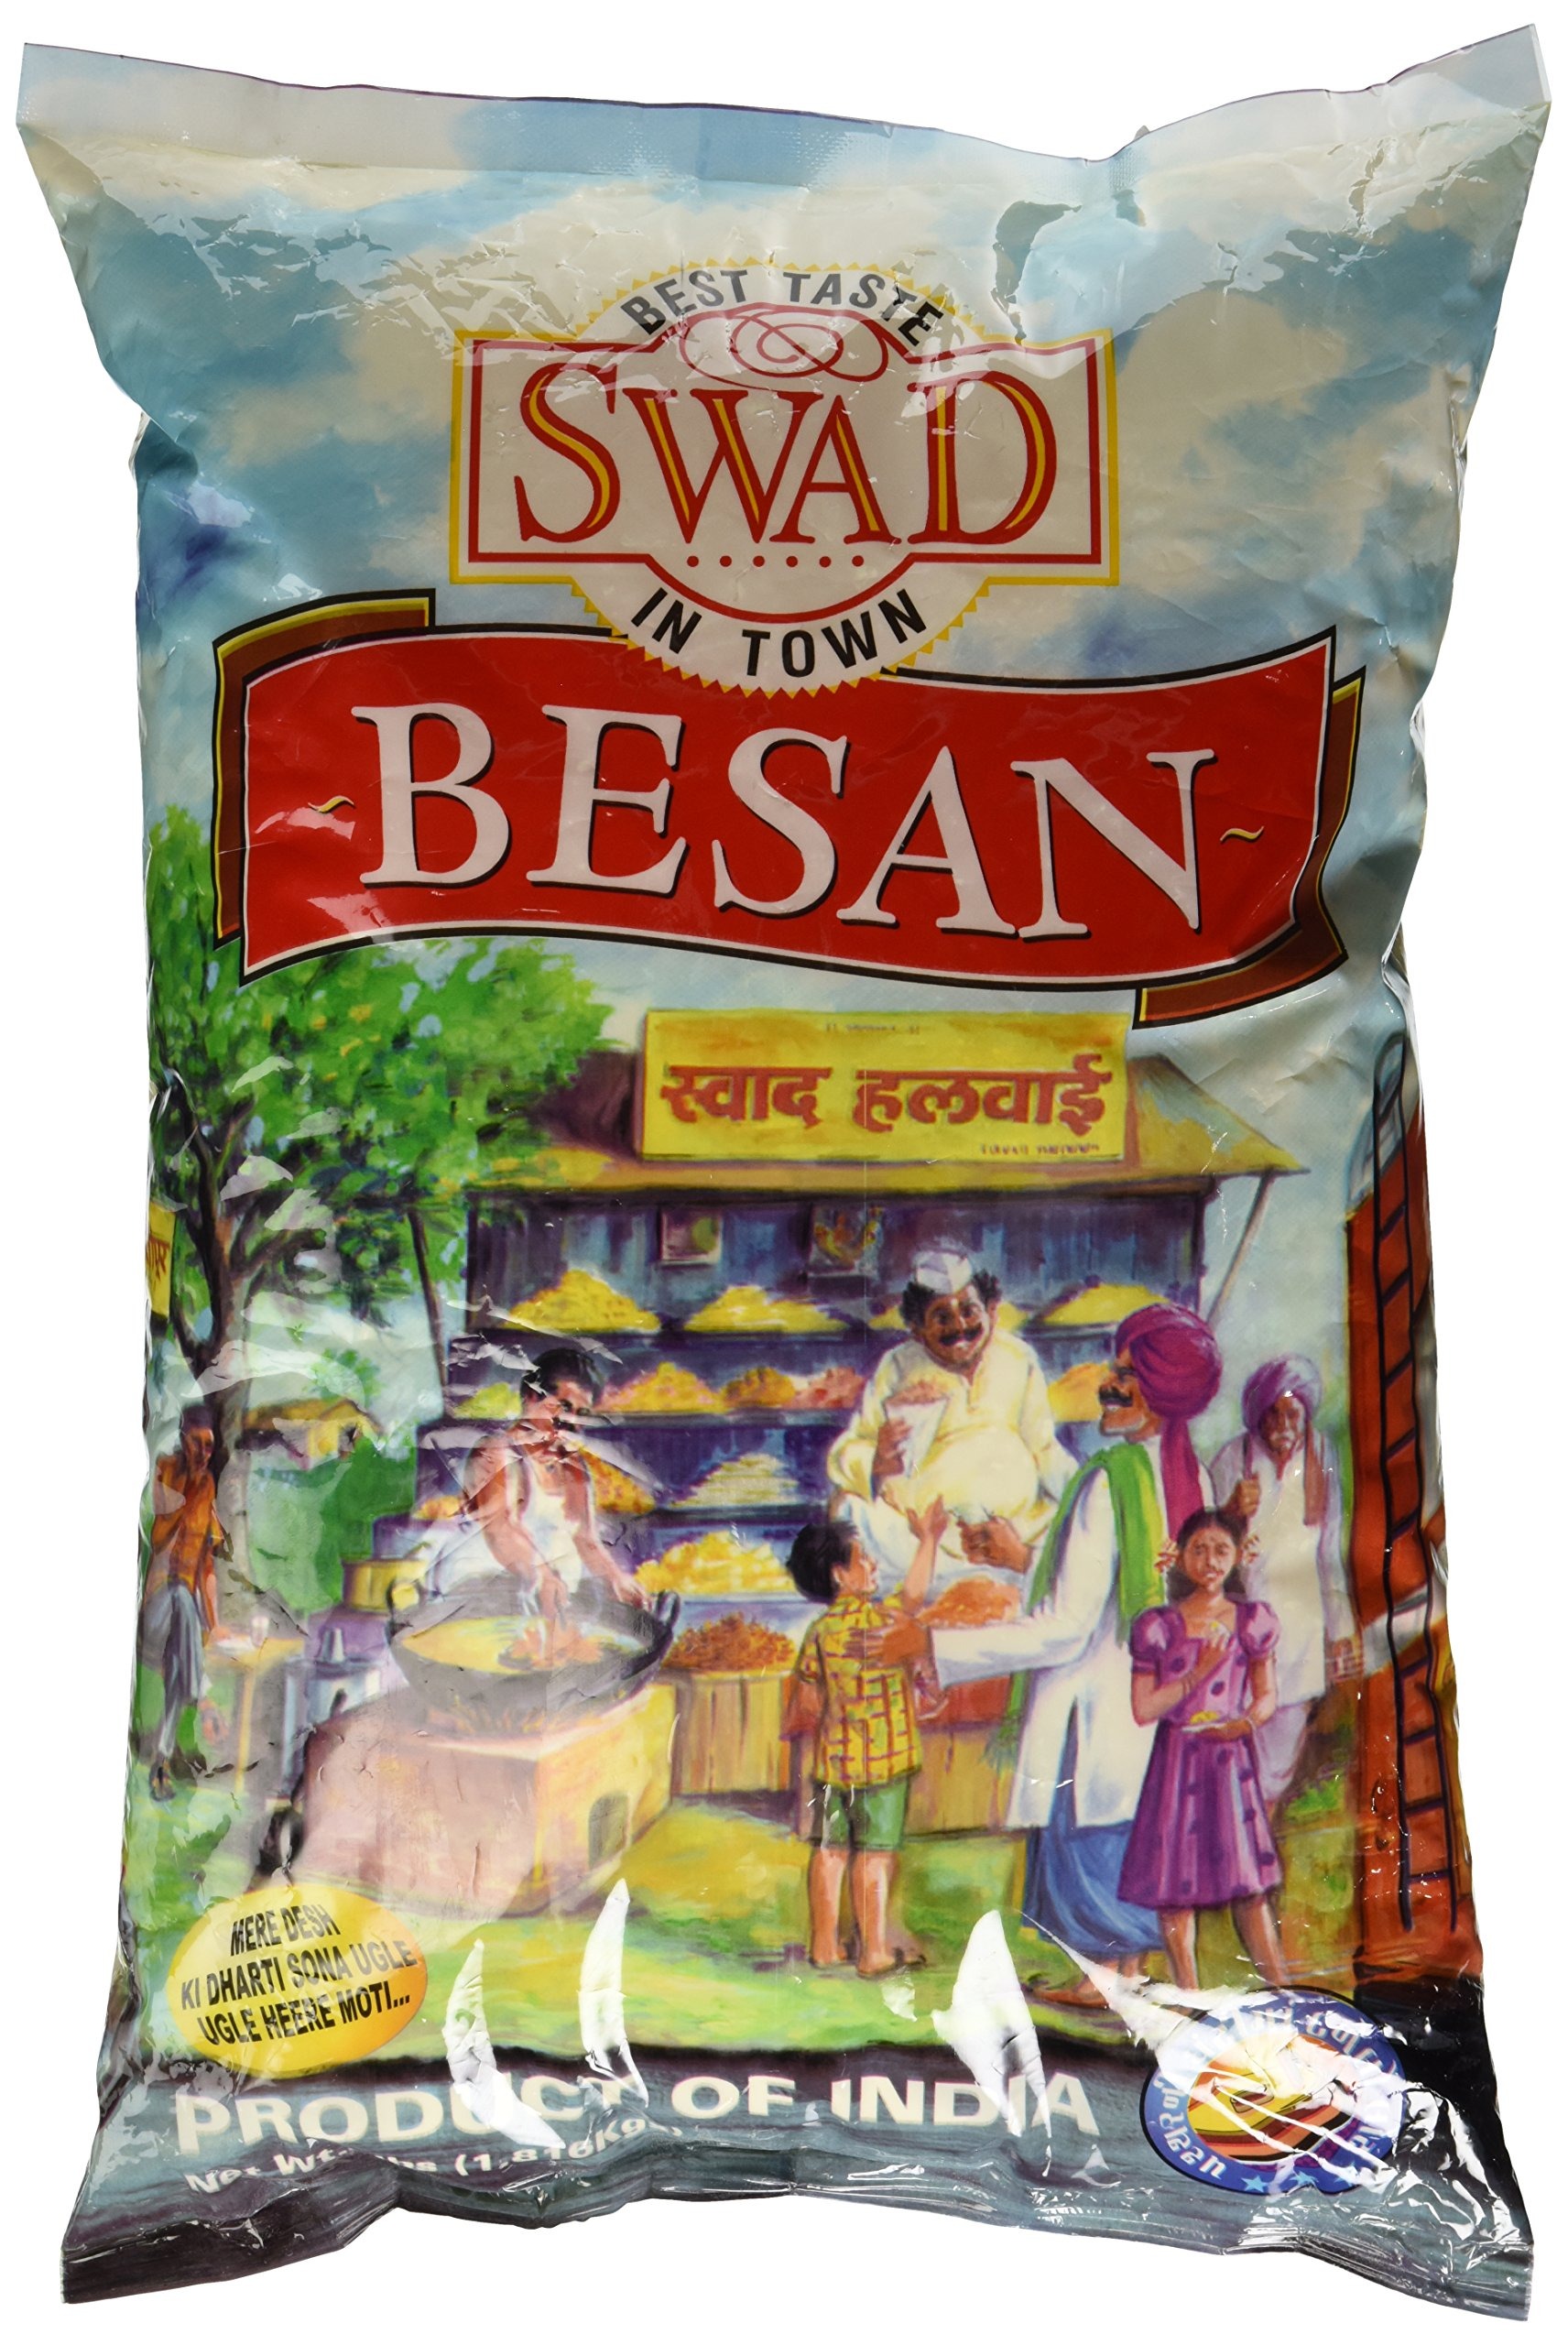
Item Name: Swad Besan (Gram or Chick Pea Flour) - 4lb, Indian Groceries
Bullet Point 1: Item Package Length: 8.89cm
Bullet Point 2: Item Package Width: 16.256cm
Bullet Point 3: Item Package Height: 27.94cm
Bullet Point 4: Item Package Weight: 2.155 kilograms
Product Description: Size:4 Pound (Pack of 1) Gram flour, also known as Chana flour, and especially<br /><br /> popular in the name of besan among Bengalis, is used in smooth semi-liquid<br /><br /> form while mixed with water or beaten egg to give a coat on different kinds of<br /><br /> fries, ranging from potato, egg, fish, onion etc., and hence producing various<br /><br /> kinds of fried food like pakora, bhajiya, chop, etc. As gram flour consists of<br /><br /> carbohydrates, so it is not recommended for low-carbohydrate diets, but it<br /><br /> goes well with gluten-free diets. Apart from its capacity to make enhanced<br /><br /> fried items, it is also used as a facial exfoliate, especially popular among<br /><br /> young women in India and Pakistan. It is prepared as a paste with water, or<br /><br /> milk, or yogurt.
Value: 64.0
Unit: Ounce

Price: 16.89